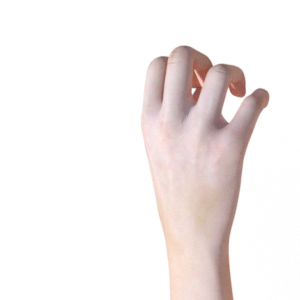
Label: rock